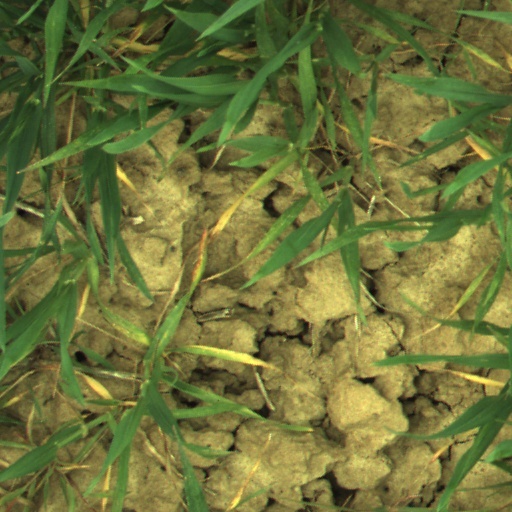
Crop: wheat